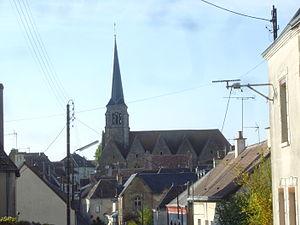
Nogent-le-Bernard et l'église Saint-Jouin.
Nogent-le-Bernard est une commune française, située dans le département de la Sarthe en région Pays de la Loire, peuplée de 914 habitants.